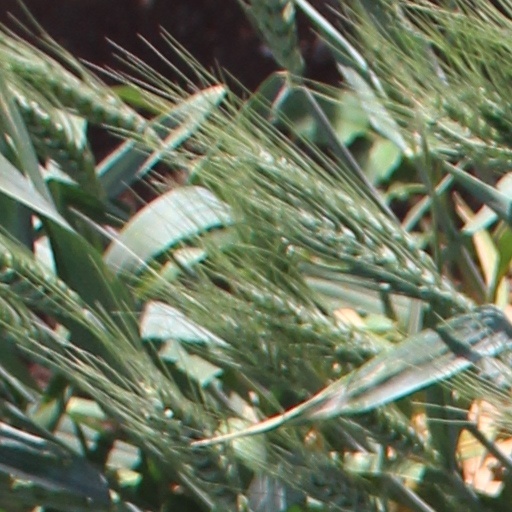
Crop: wheat